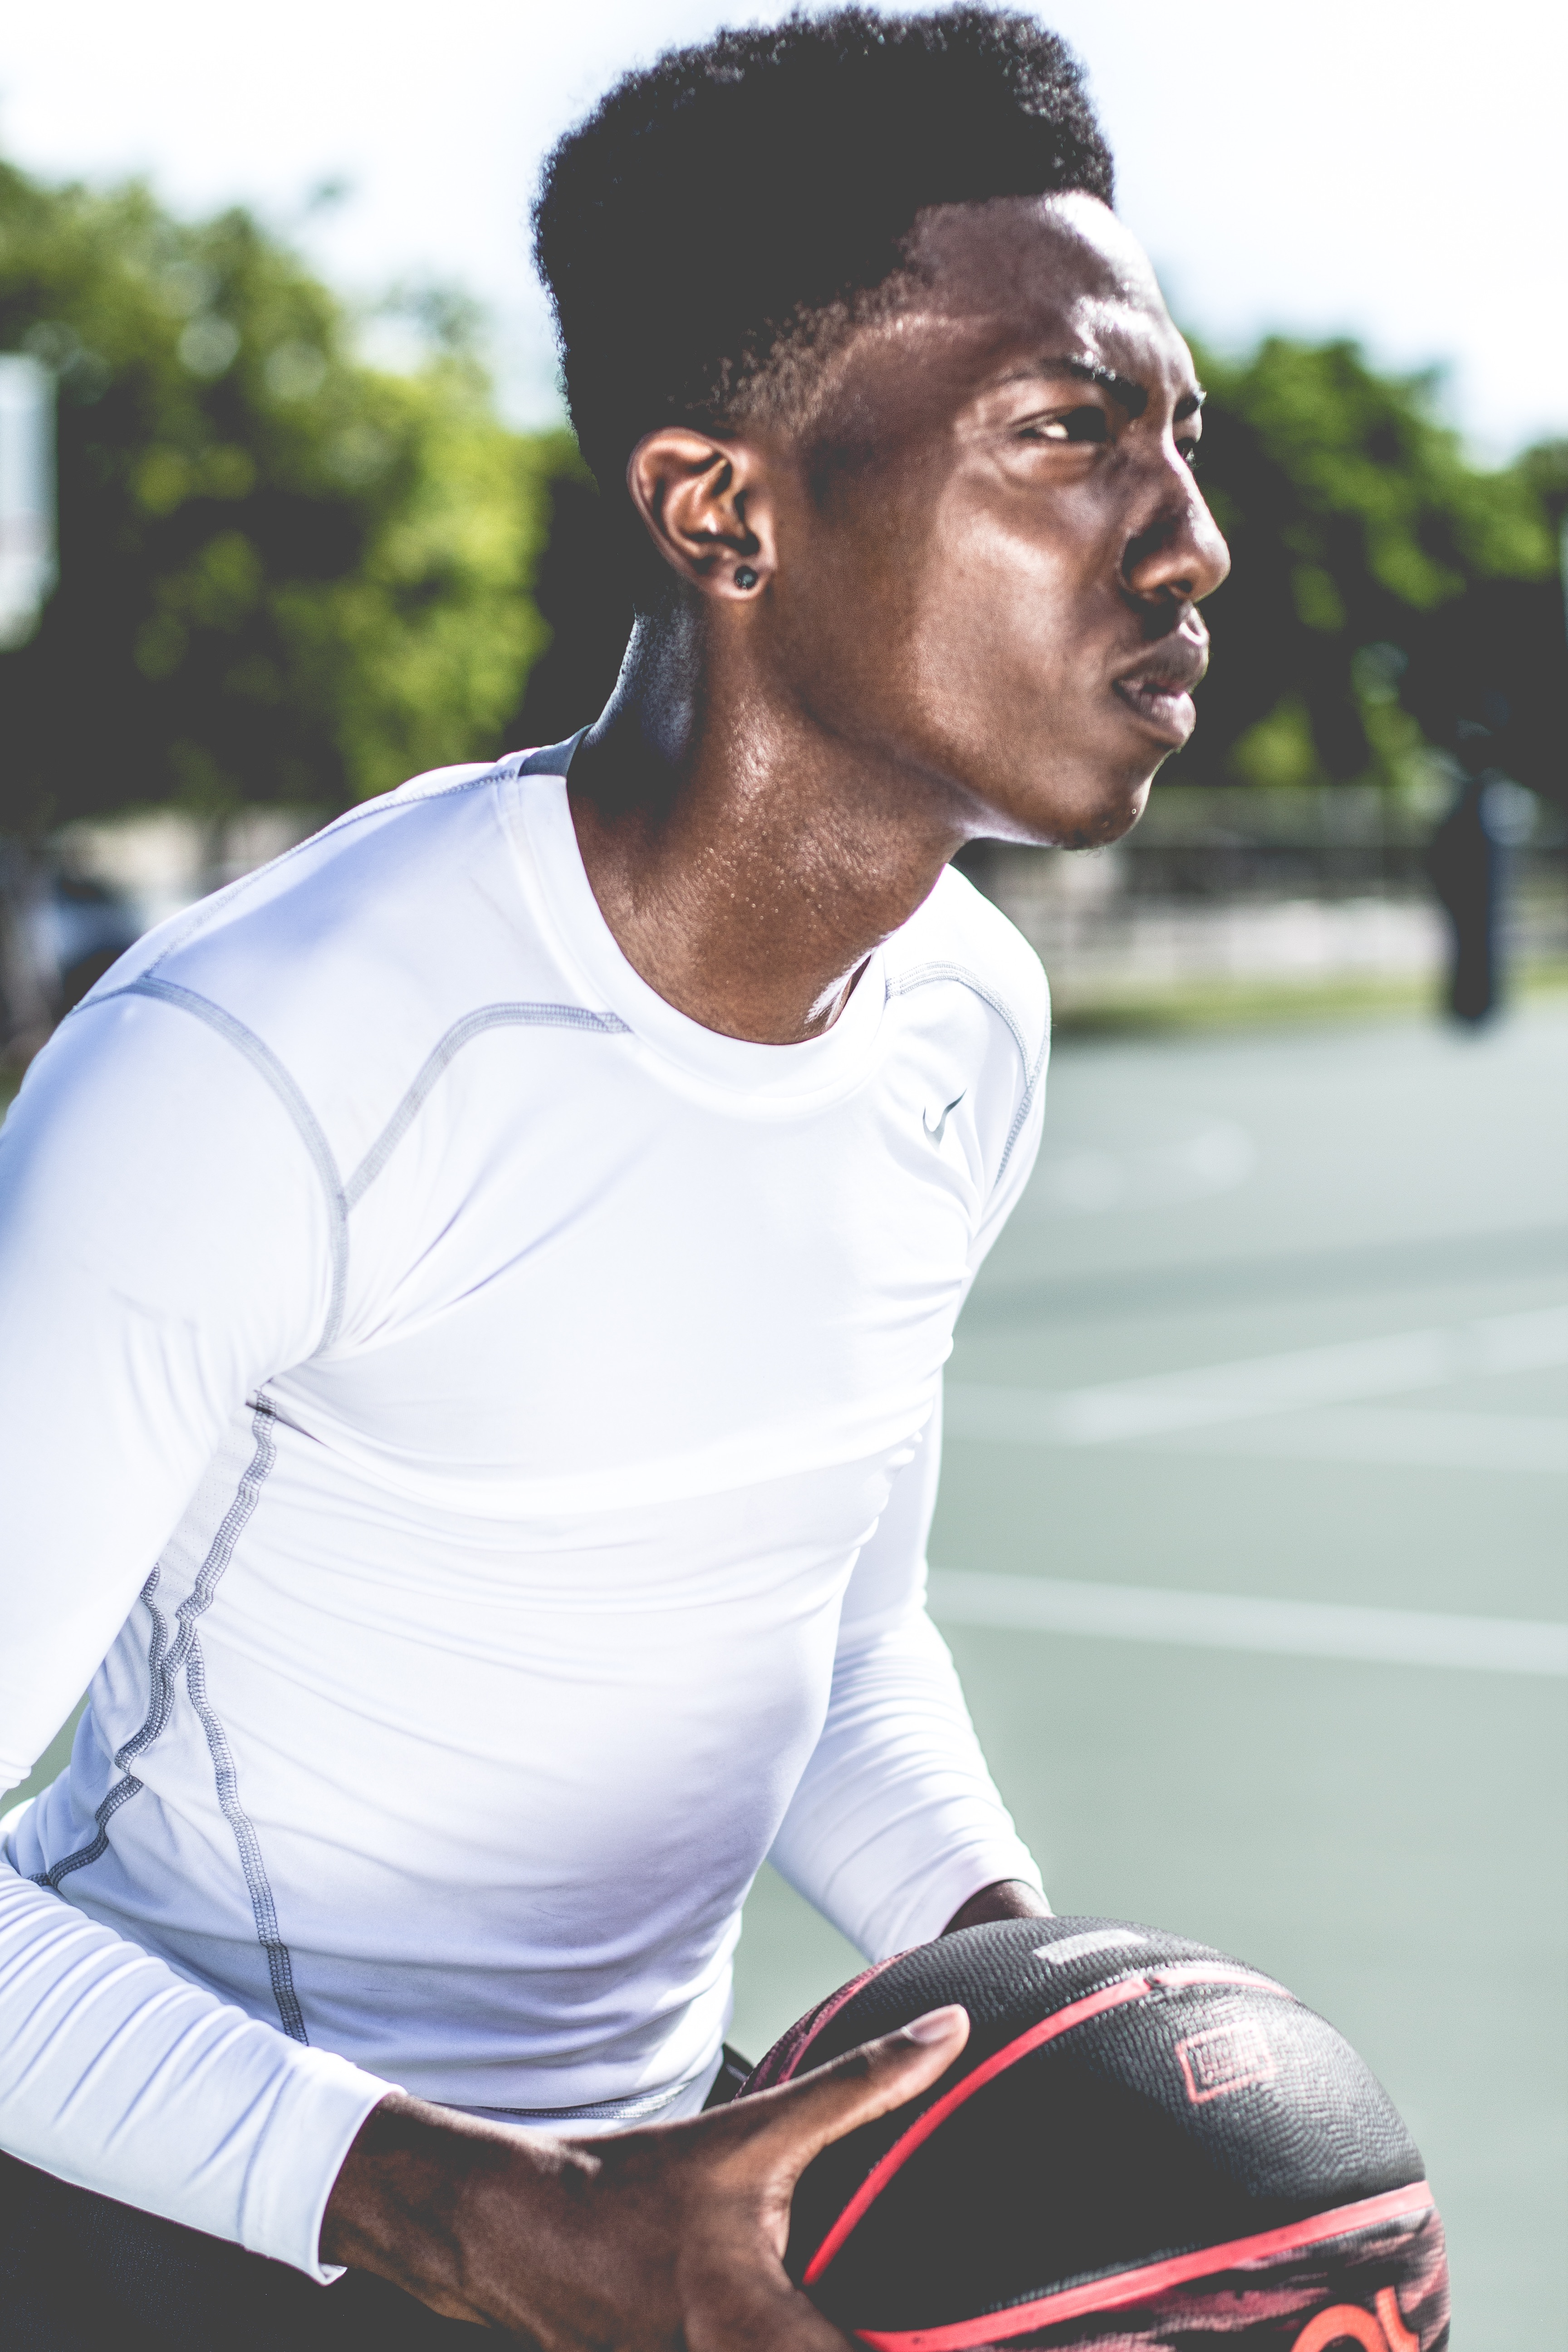
man, person, hair, clothing, arm, hairstyle, muscle, sunglasses, cap